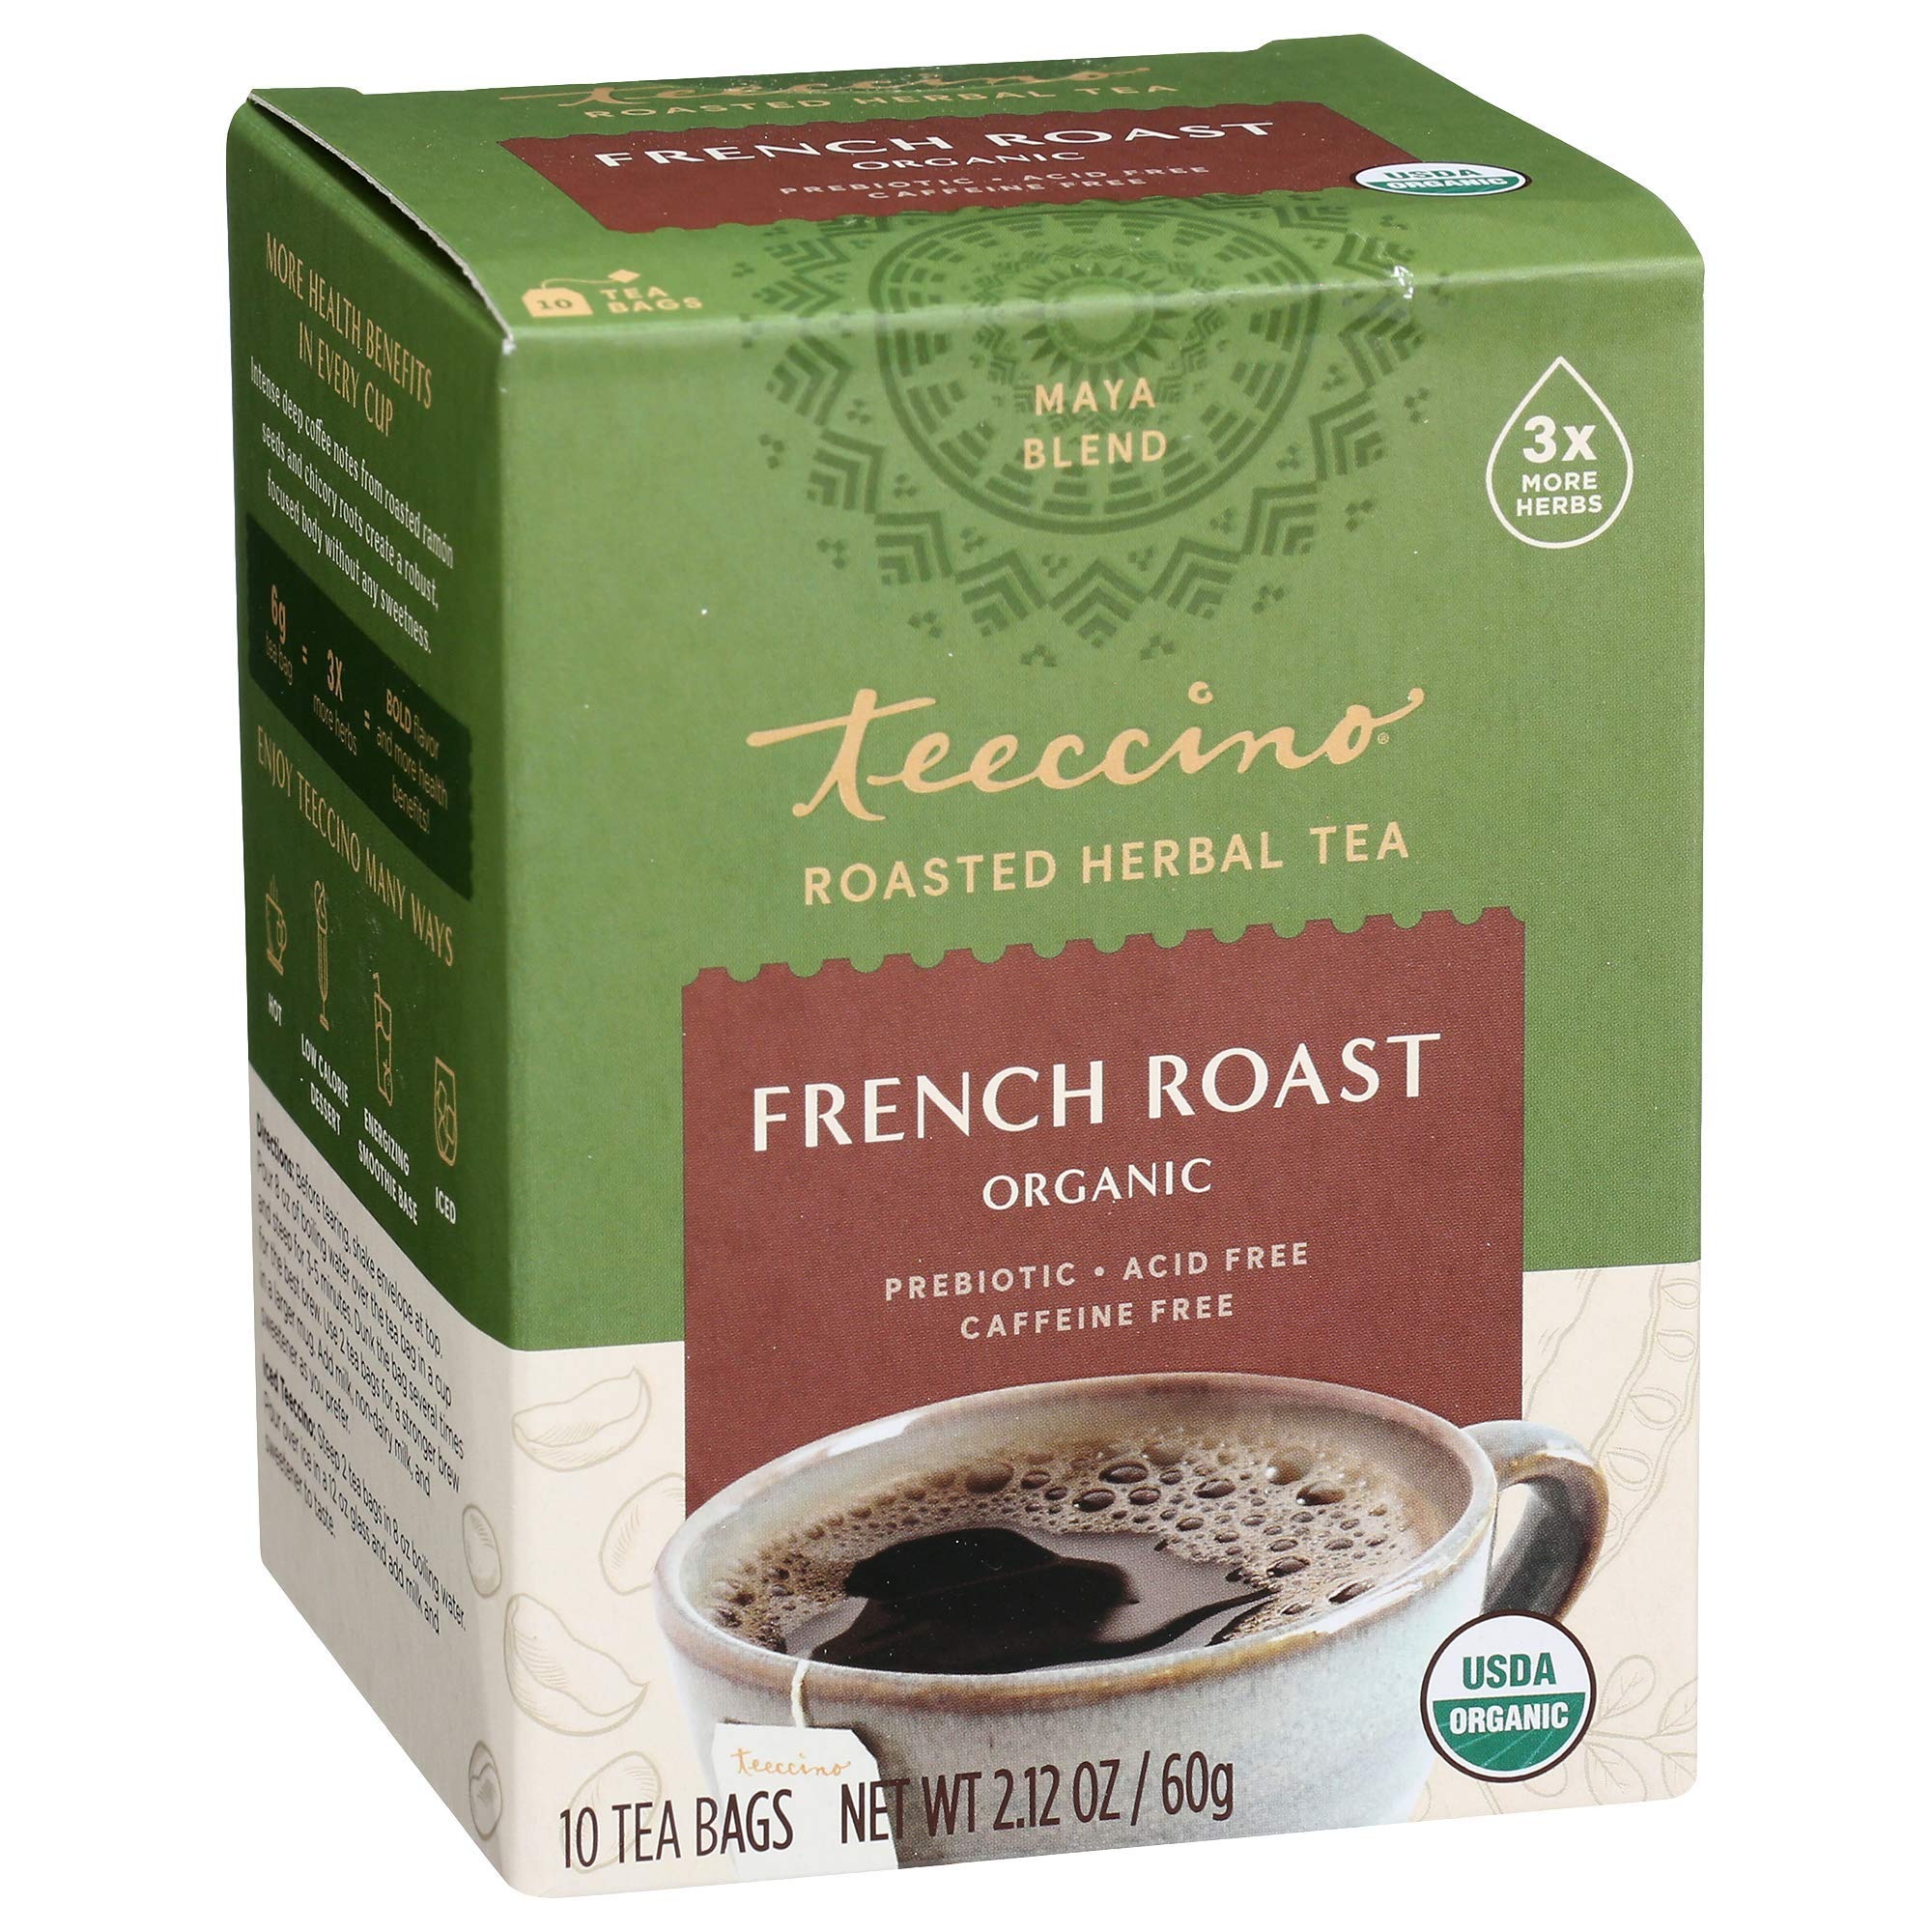
Item Name: Teeccino French Roast Herbal Tea - Rich & Roasted Herbal Tea That’s Caffeine Free & Prebiotic for Natural Energy, Coffee Alternative, 10 Tea Bags
Bullet Point 1: THE TEA THAT TASTES LIKE COFFEE - Enjoy bold, coffee-like flavor from roasted chicory root and ramón seeds. Rich, bold flavor that’s less acidic than coffee.
Bullet Point 2: ENERGY BOOST THAT'S CAFFEINE FREE: From nutrients, not stimulants. Rich, bold flavor with the health benefits of herbal tea. Delicious anytime of the day or night. Drink a cup of Teeccino for a comforting dessert tea that won’t interfere with sleep.
Bullet Point 3: NATURALLY CAFFEINE FREE - Experience a natural energy boost from nutrients, not stimulants. Perfect any time of the day or night. Sugar-free Teeccino is a treat for the whole family.
Bullet Point 4: PREBIOTICS FOR GUT HEALTH - Inulin from chicory root is a prebiotic soluble fiber that nourishes probiotics. Each cup supports good digestion with nearly 400mg of inulin.
Bullet Point 5: ENJOY HOT OR ICED TEA - Perfect for a latte or cappuccino - add hot or frothed milk / non-dairy milk. Chilled Teeccino makes a refreshing cold drink on a hot summer day. Refrigerate for up to a week and reheat or pour over ice.
Value: 10.0
Unit: Count

Price: 5.99